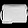
Label: Bag